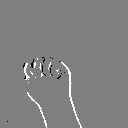
ASL letter: m